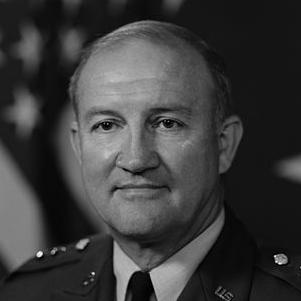
Age: 48